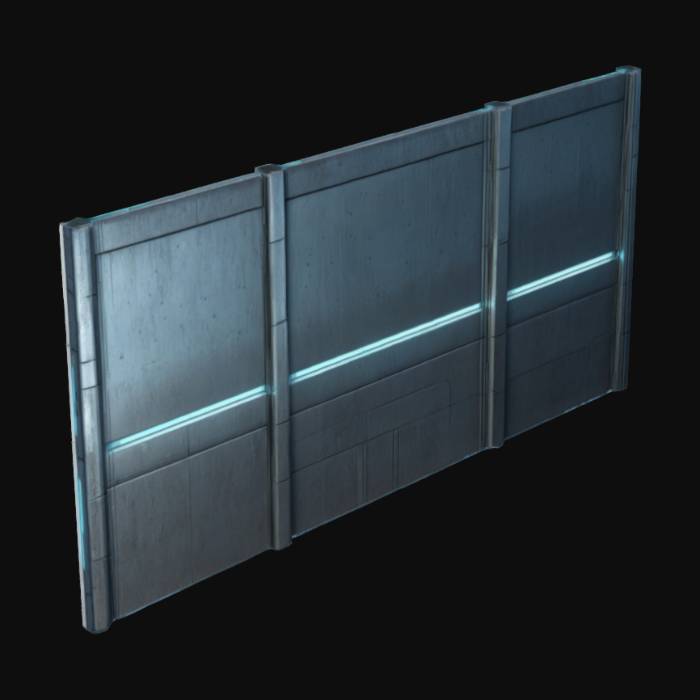
미적 점수 (1~10점): 8